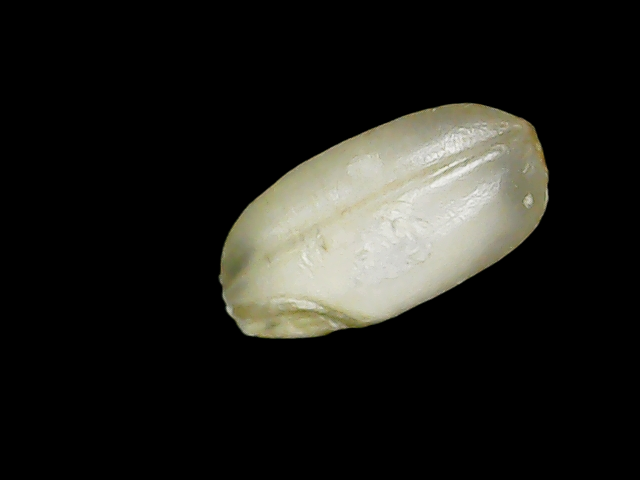
Rice variety: Binadhan8